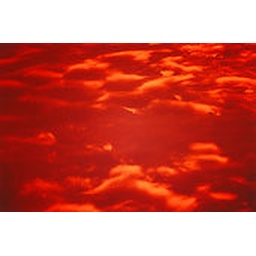
clouds in purple sky